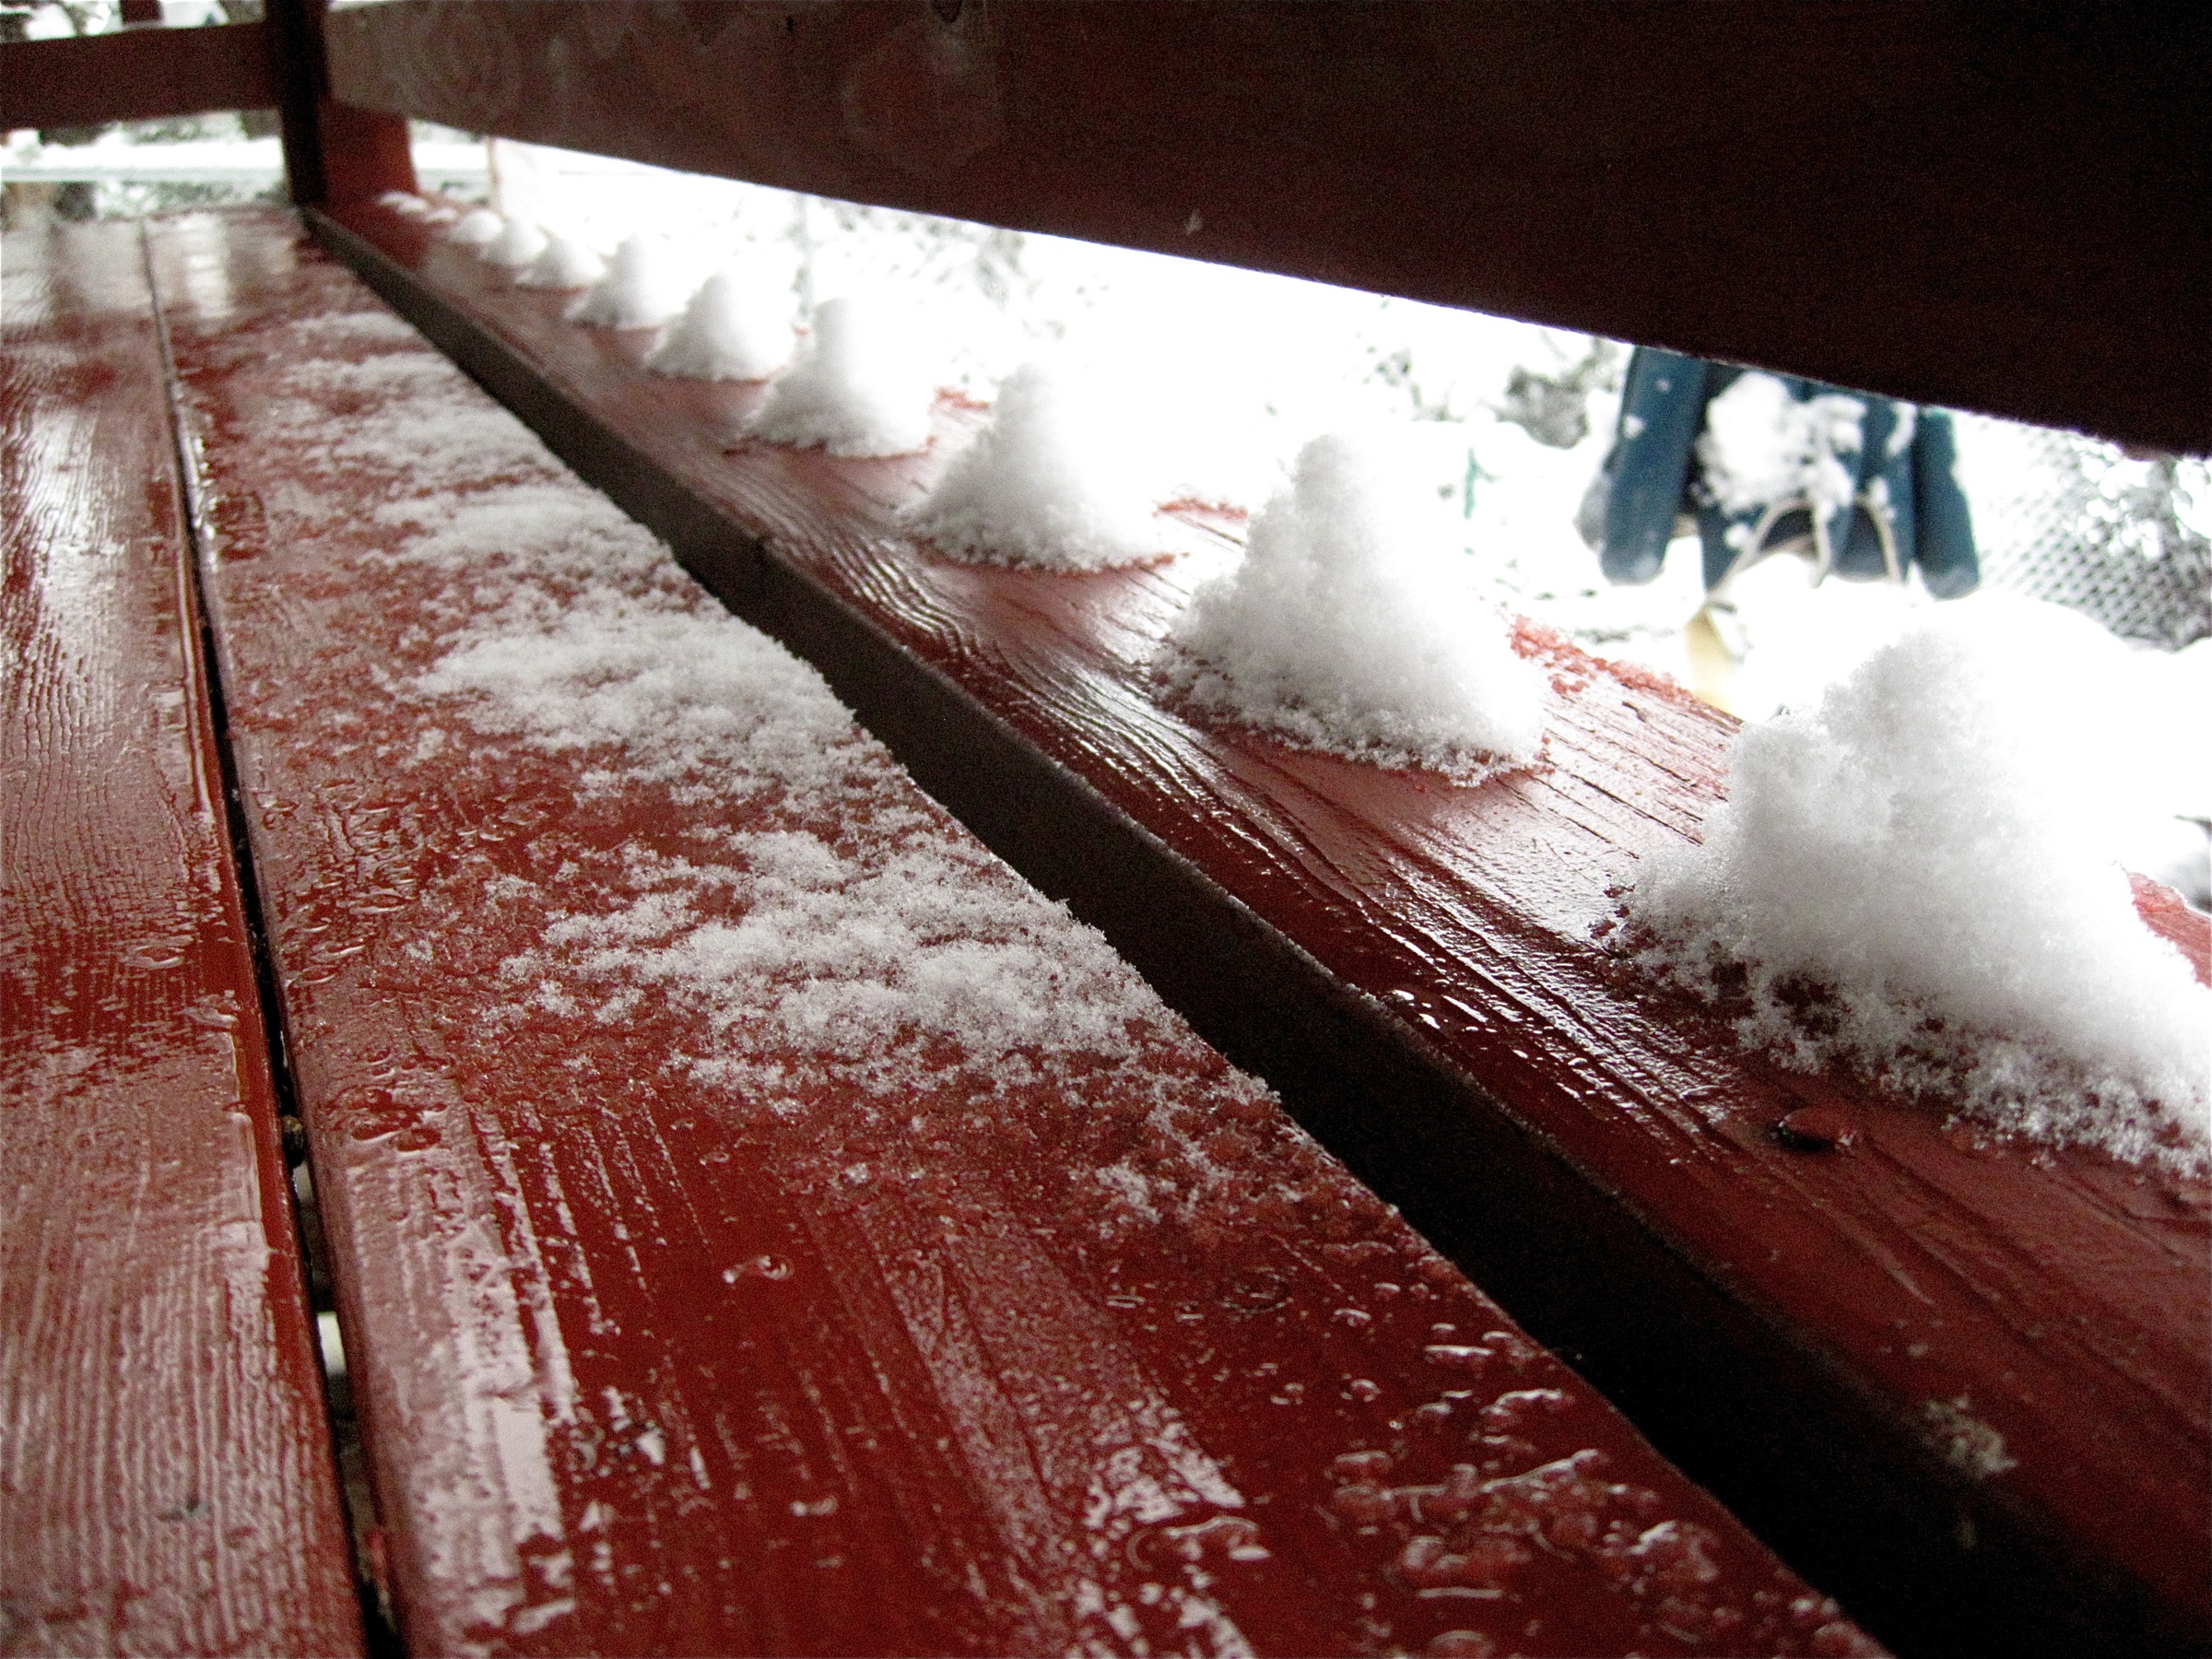
snow, winter, wood, white, ice, red, color, weather, season, freezing